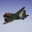
Label: airplane